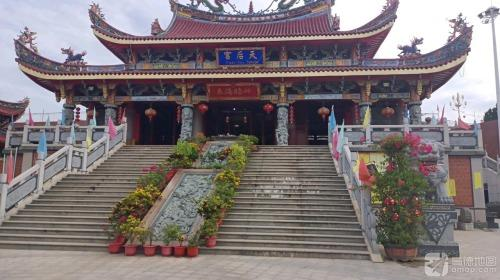
地标名称：港口天后宫
所在城市：漳州市·漳浦县